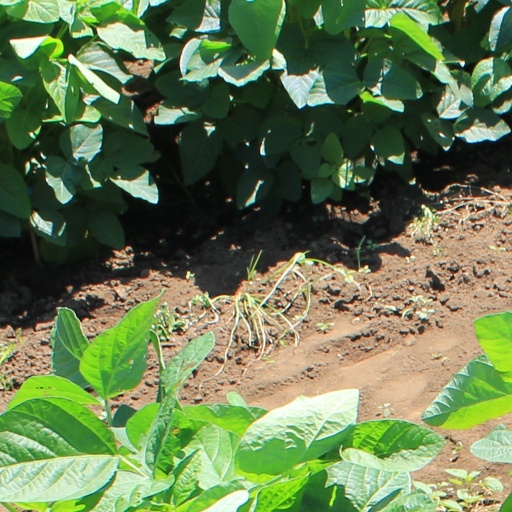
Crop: soybean